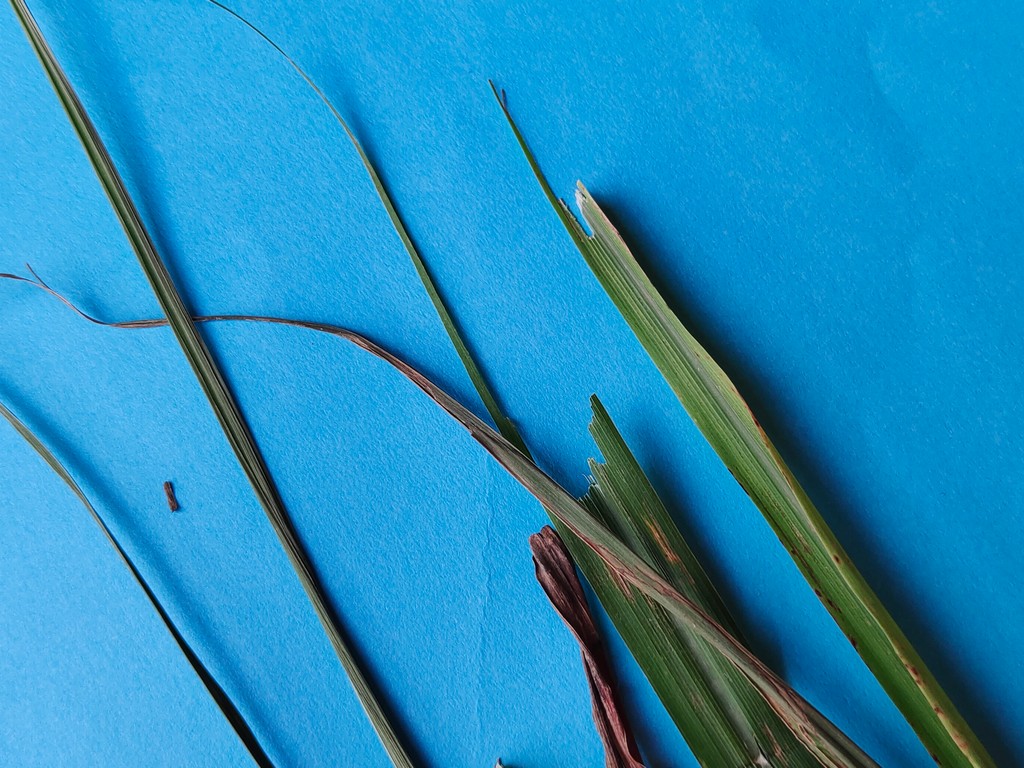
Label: Unhealthy